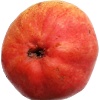
Label: Pear Red 1